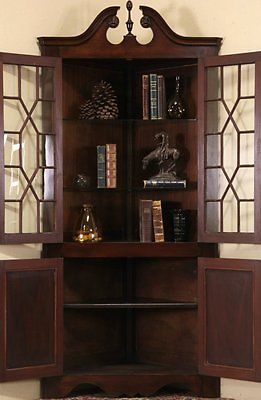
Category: cabinet